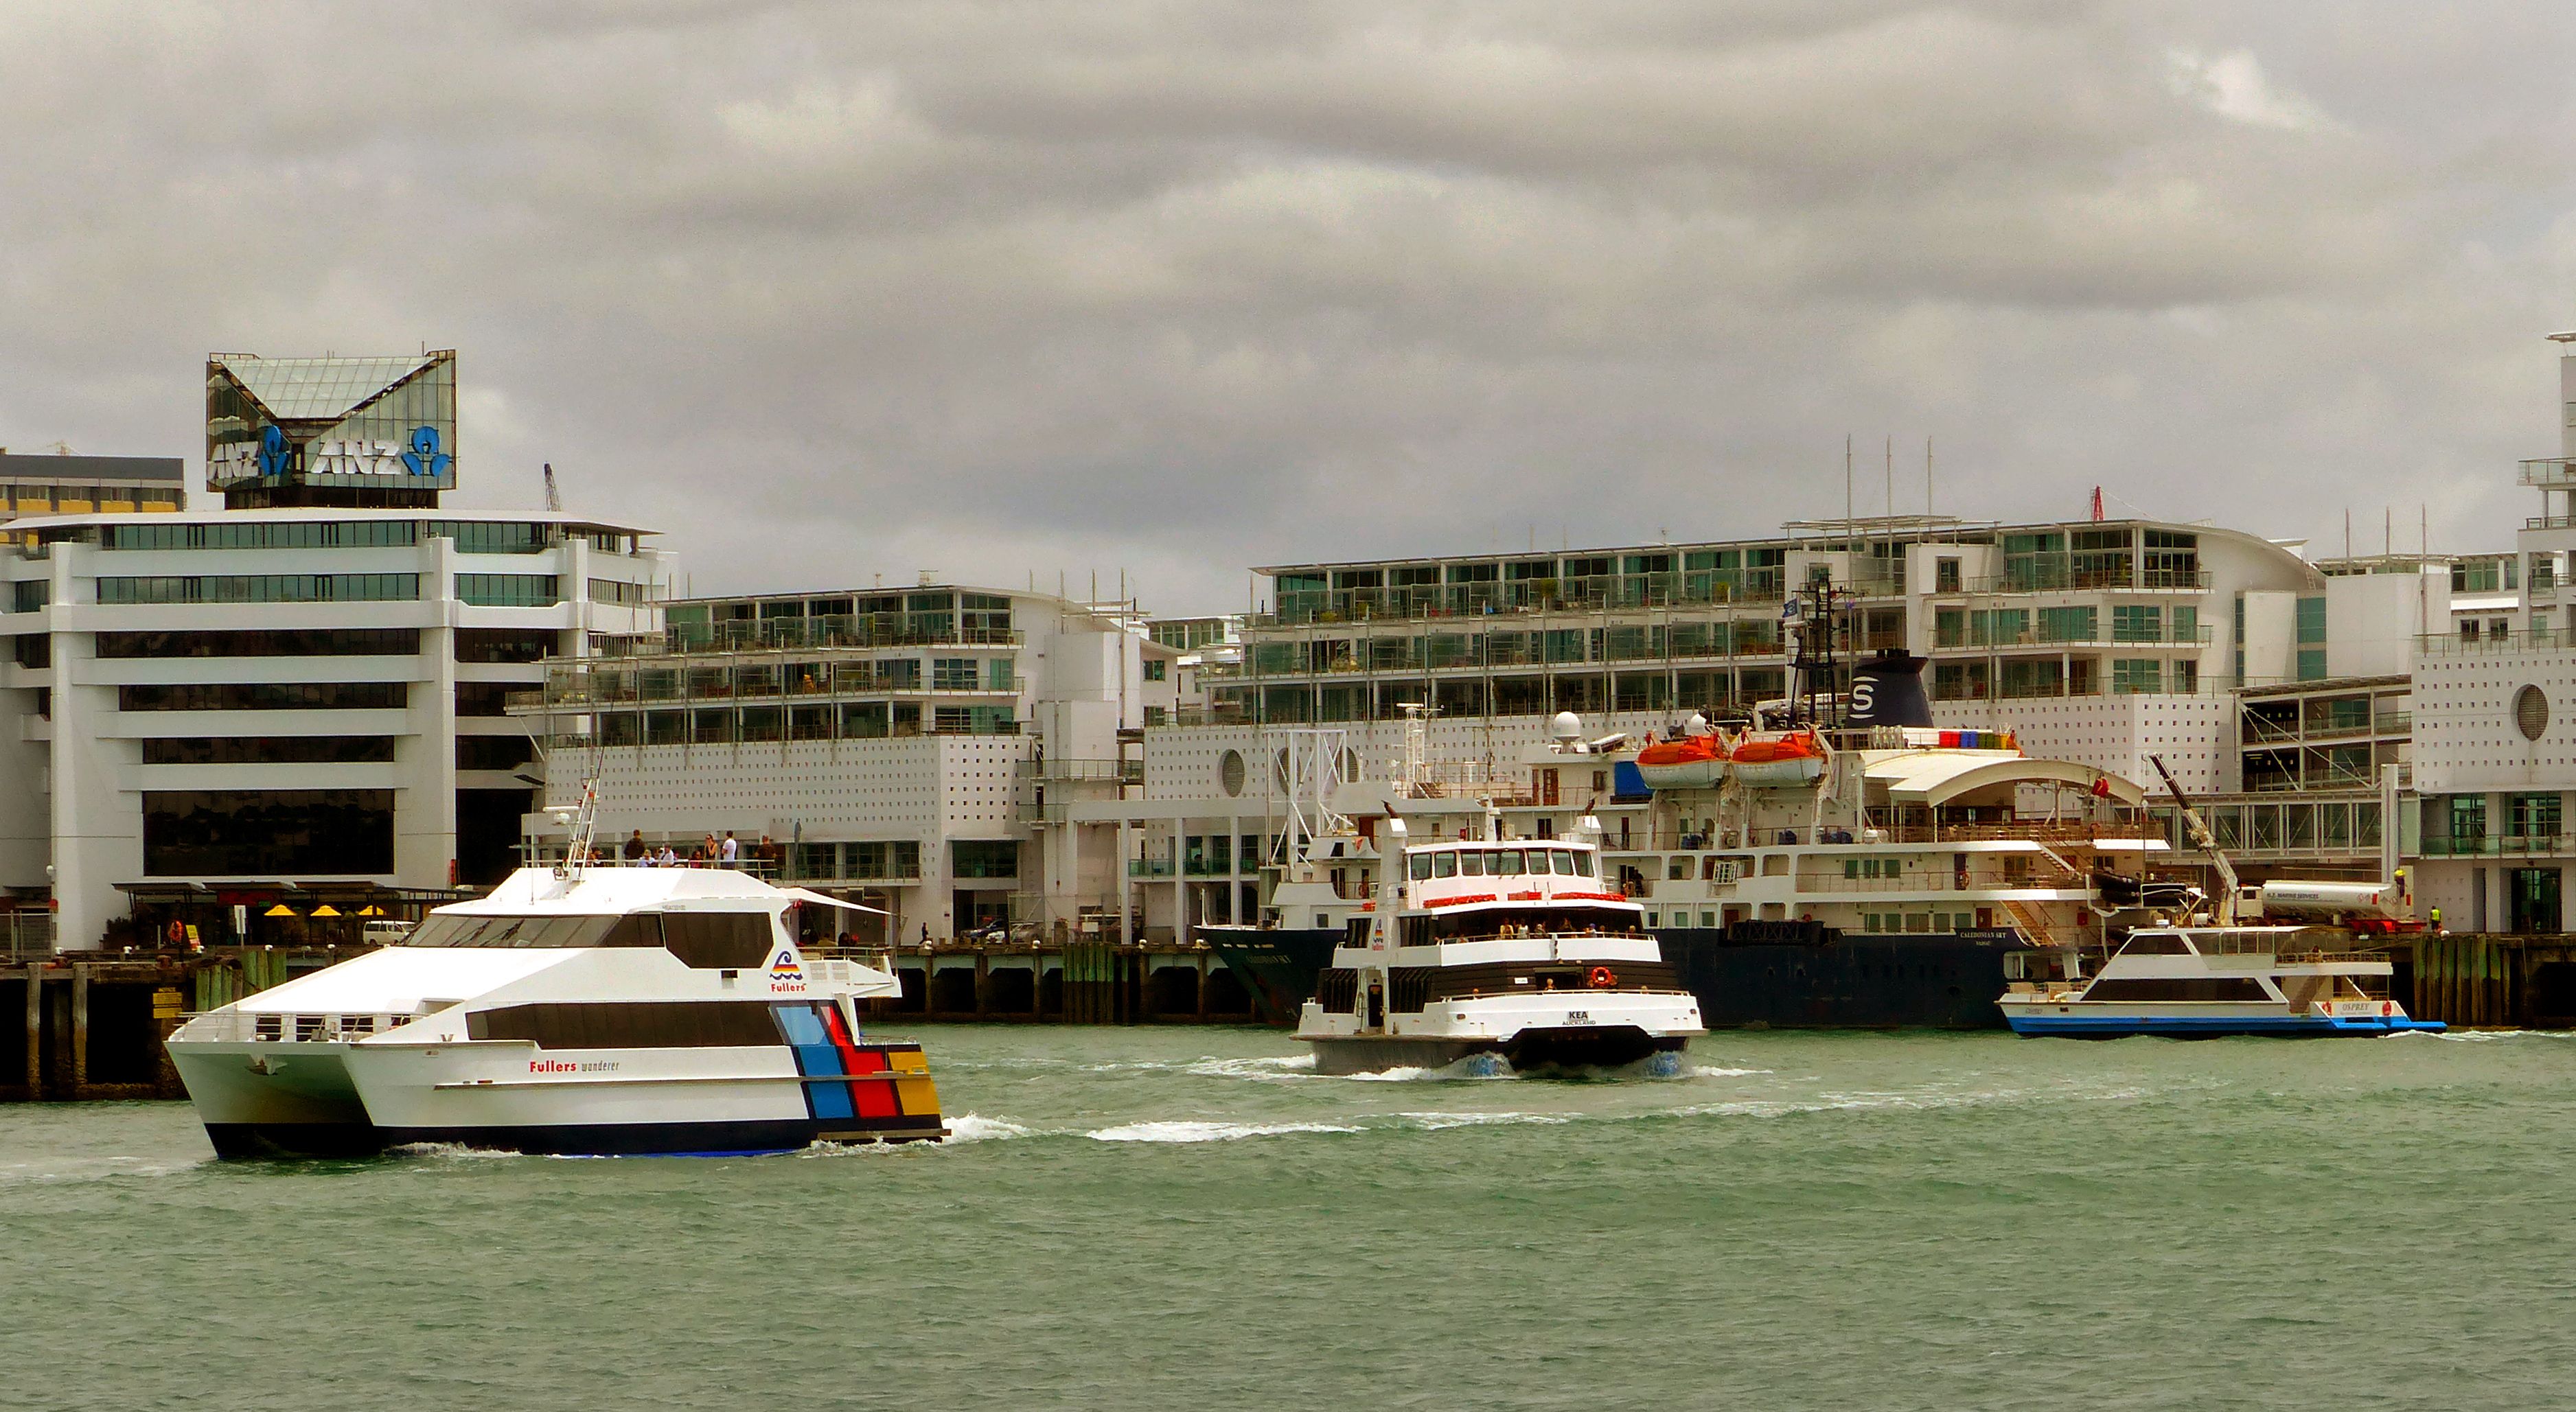
dock, boat, city, cityscape, transport, vehicle, harbor, marina, port, waterway, ferry, infrastructure, watercraft, passenger ship, urban area